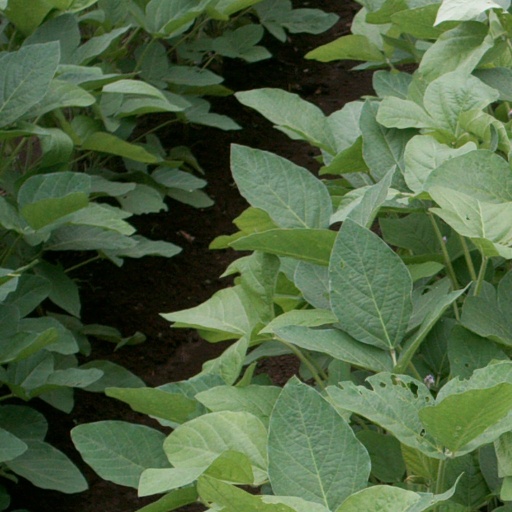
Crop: soybean